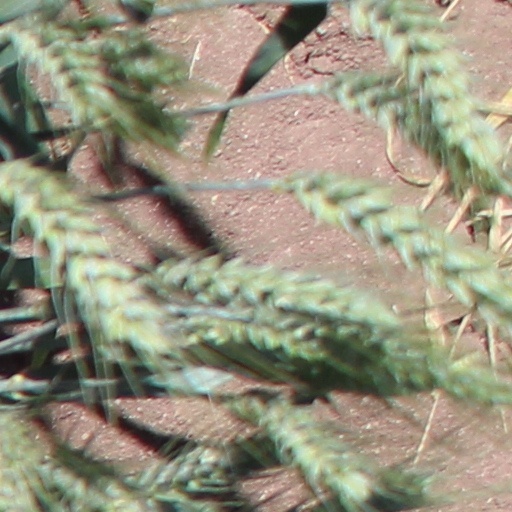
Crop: wheat